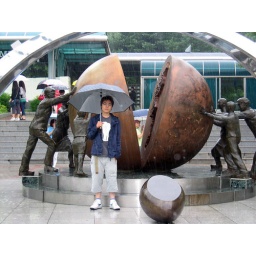
Ben standing in front of the monument at DMZ